Cerrejón

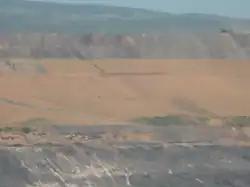
Overburden removal

Puerto Bolívar is the largest coal-export port in Latin America with covered conveyor belts and a direct-loading system since 1985, receives vessels of up to . The Puerto Bolívar shipping terminal loads bulk carrier ships of up to . The port also has a supply dock for ships of up to 70,000 tonnes which is used to supply machinery, spare parts, fuel, and other goods for the mining operation. The navigable channel is deep, wide, and . It is one of the largest coal maritime ports in South America with clean technology.